Alcohol in Indonesia

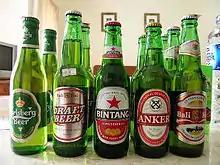
A beer assortment in Bali; Carlsberg, Bali Hai, Bintang and Anker.

Some foreign companies which sell alcohol in Indonesia are Diageo, Pernod Ricard, Remy Cointreau and Bacardi. PT Multi Bintang is the largest domestic brewery of Indonesia. As per market experts, because of various regulations, alcohol sales are declining in Indonesia.